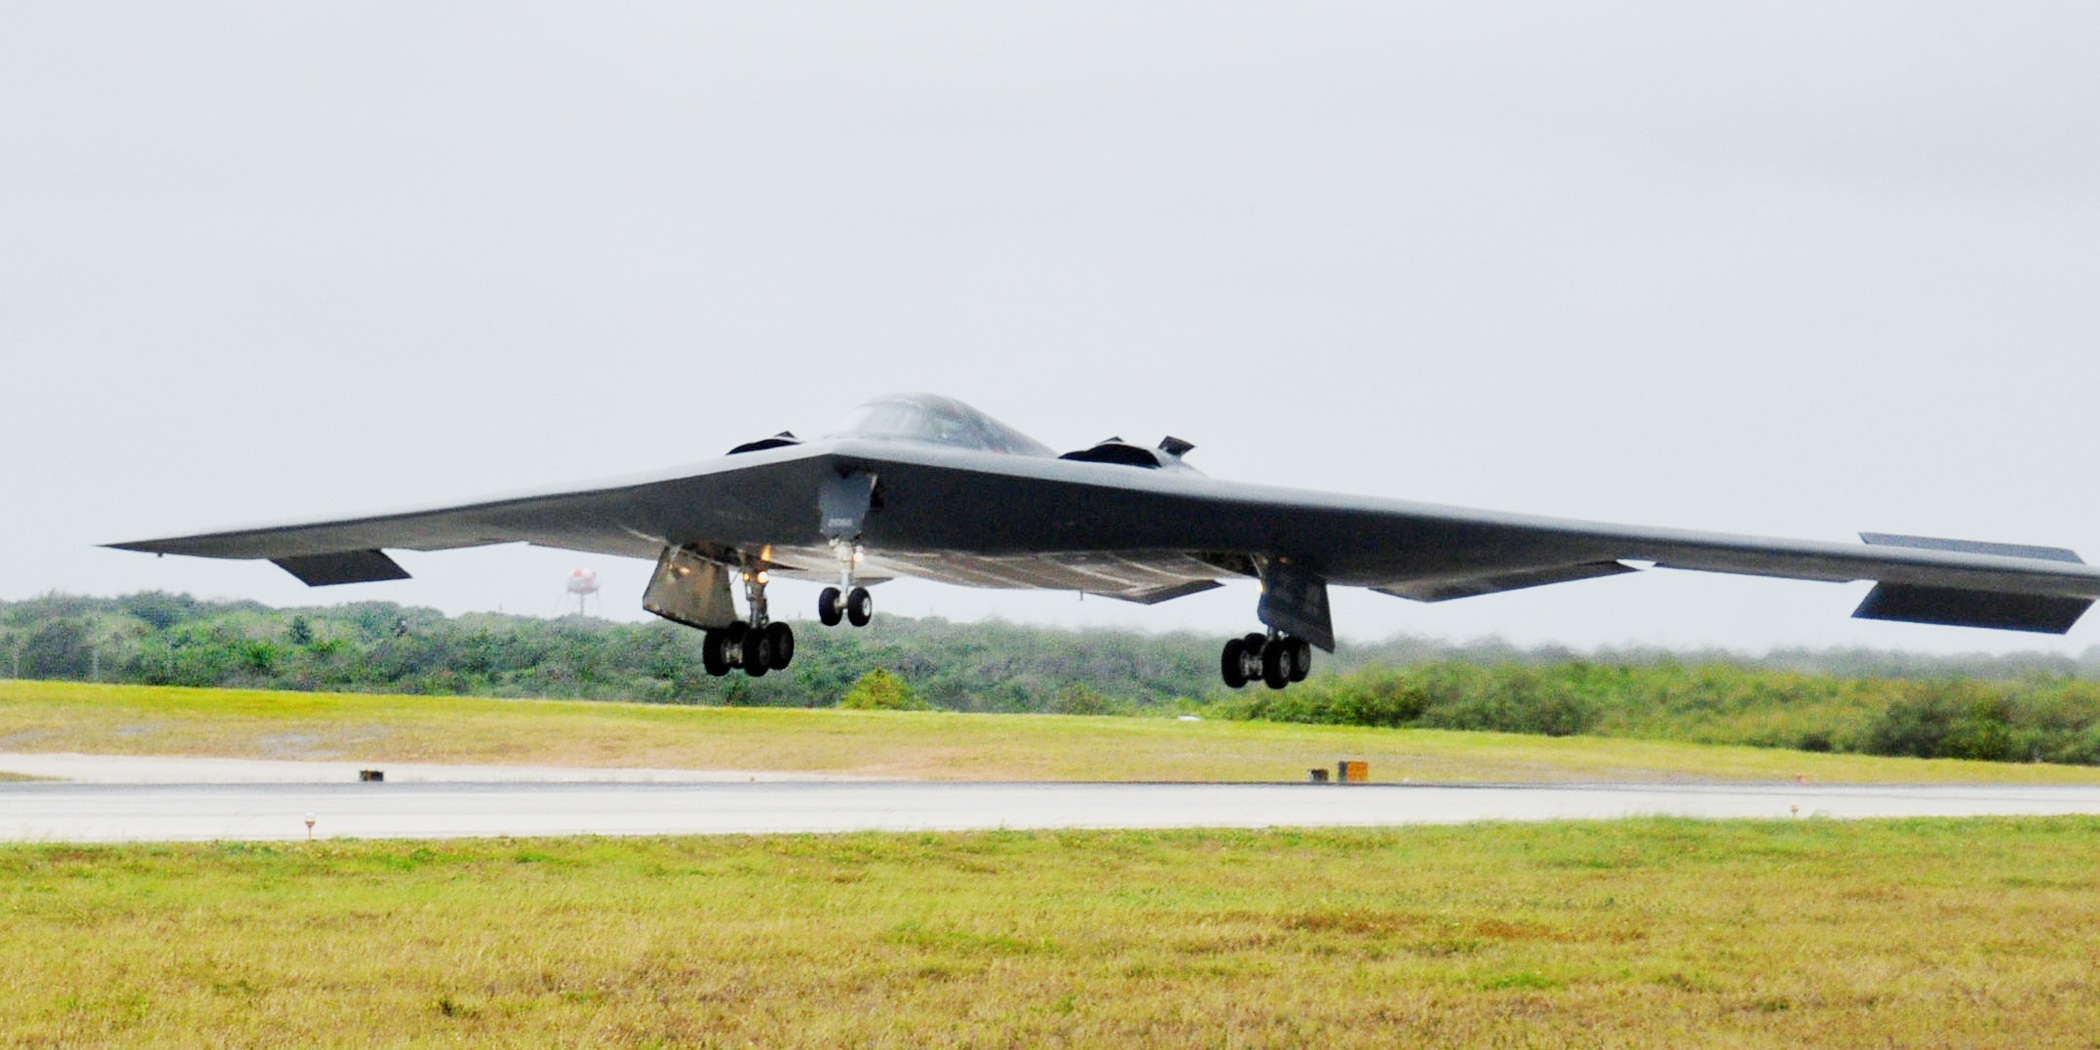
wing, airplane, plane, aircraft, military, jet, vehicle, aviation, usa, spirit, bomber, landing, air force, jet aircraft, fighter aircraft, military aircraft, stealth bomber, atmosphere of earth, stealth aircraft, b 2, northrop grumman b 2 spirit, lockheed f 117 nighthawk